Koç University

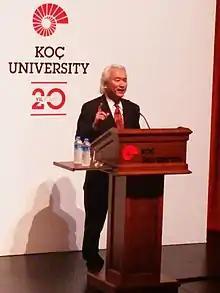
Michio Kaku’s conference on “"How Will Science Revolutionize the 21st Century?"” for 20th anniversary of Koç University

Koç University is one of the leading research universities in Turkey and the region. The university strives to be a global center of research and aims to influence intellectual, technological, economic and social developments on a global scale.